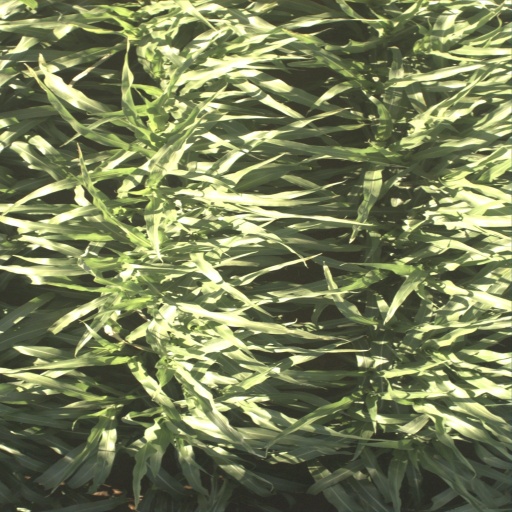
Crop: sorghum